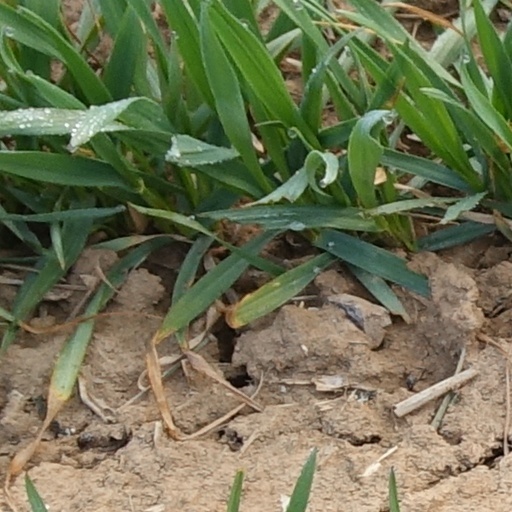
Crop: wheat